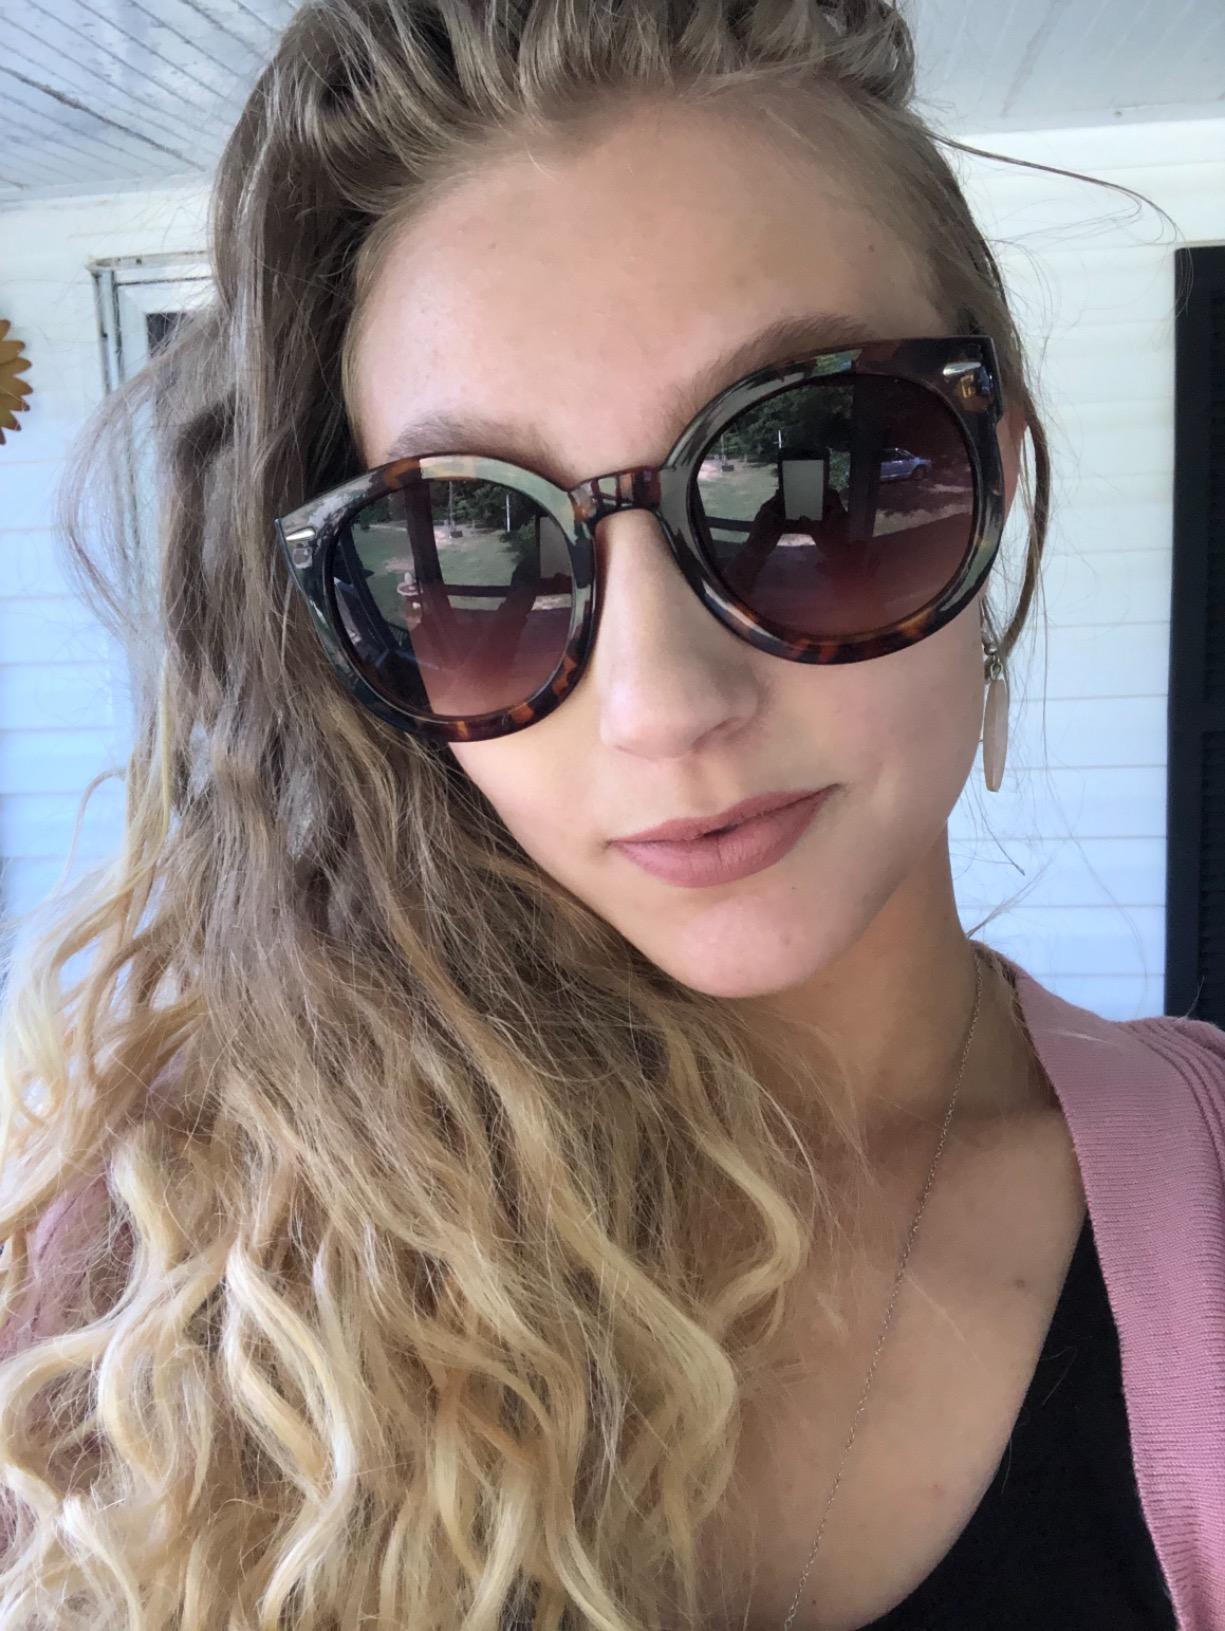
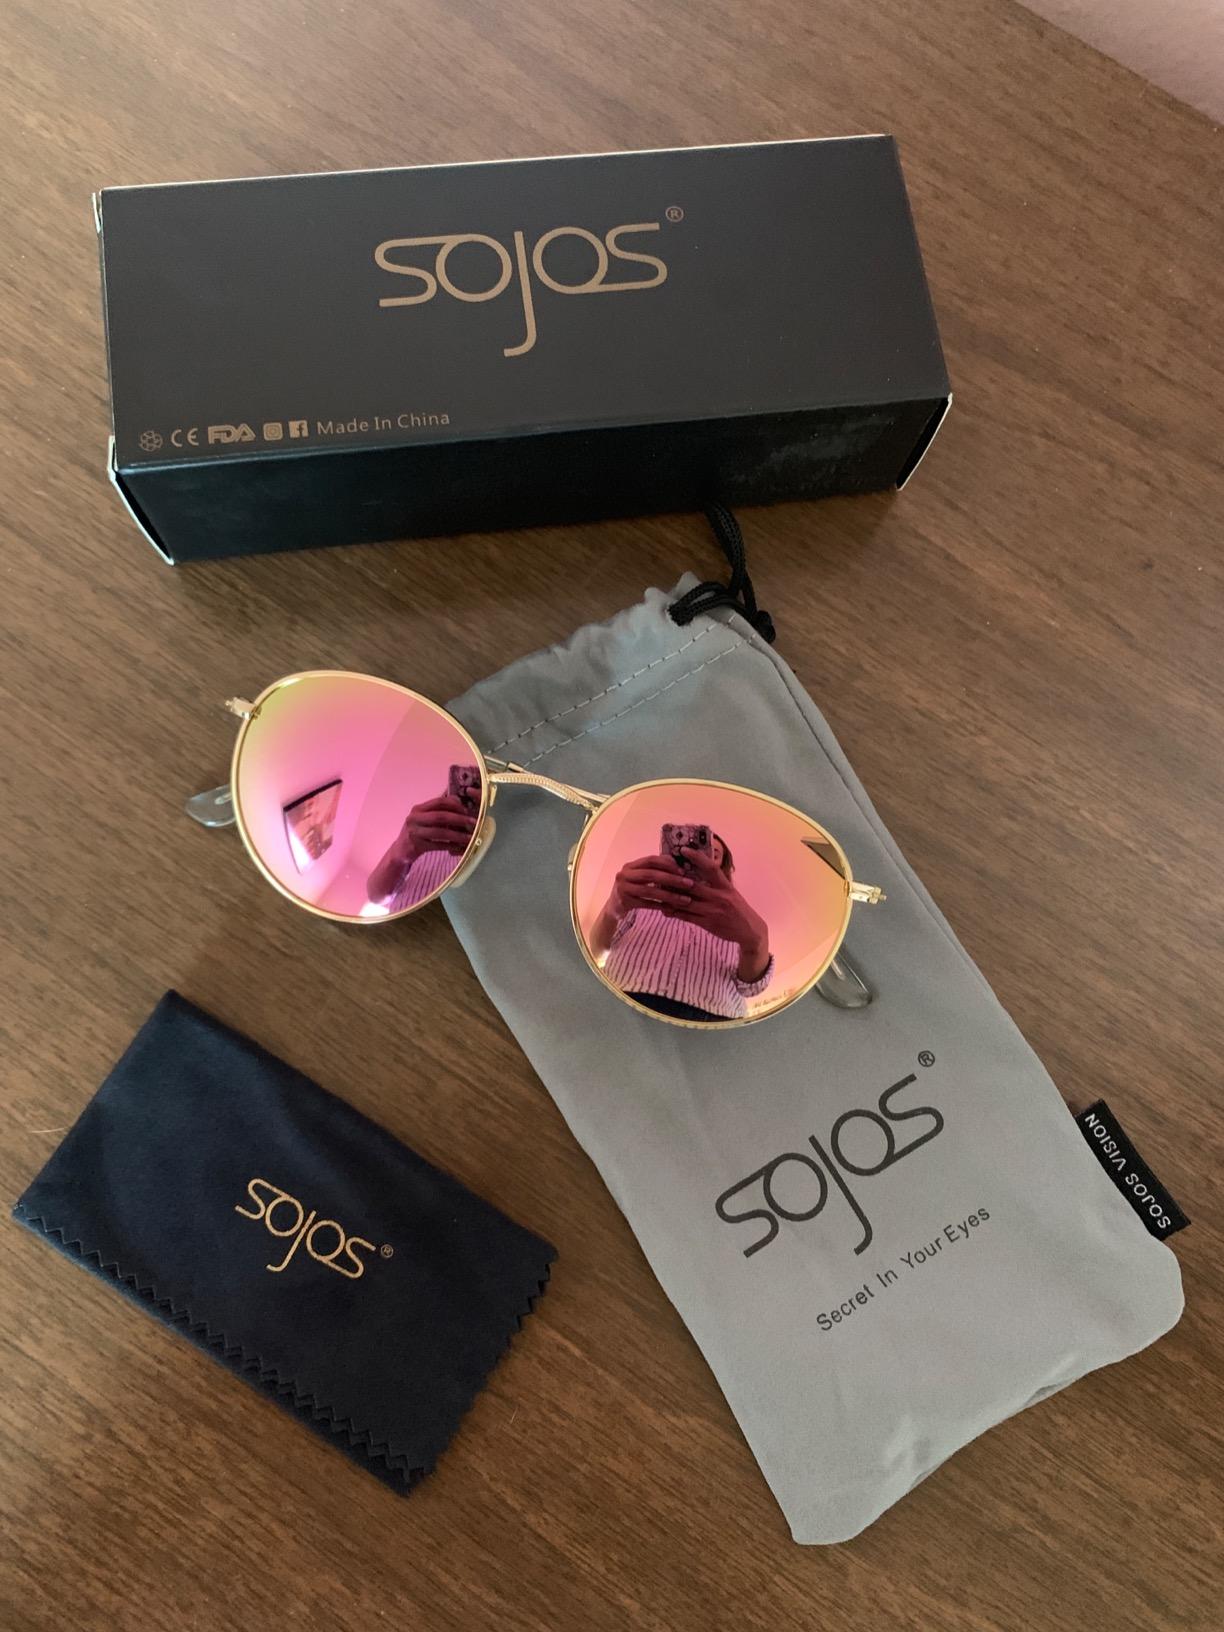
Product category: accessories_sunglasses
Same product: no